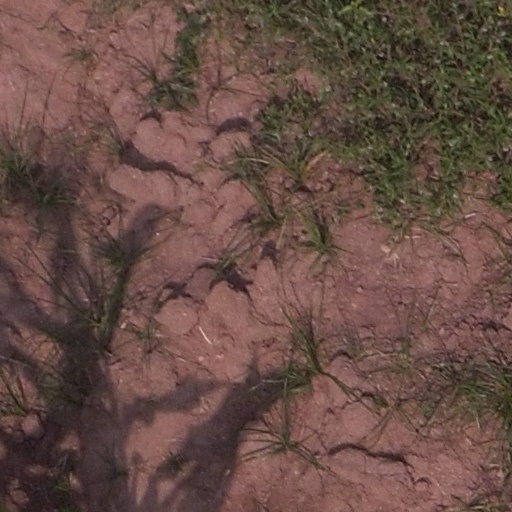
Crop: maize; corn